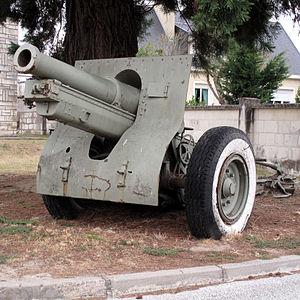
Un régiment d'artillerie mobile de forteresse, ou régiment d'artillerie de région fortifiée avant 1939, est une unité militaire française spécialisée dans la défense des fortifications de la ligne Maginot et des autres place-fortes, des années 1930 à 1940.
Le canon de 155 C modèle 1917 Schneider, souvent désigné comme C17S, était un obusier français développé par la société Schneider et Cie pendant la Première Guerre mondiale et exporté dans plusieurs pays.